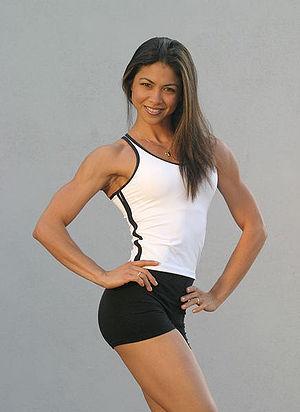
Cette page a pour objet de présenter un arbre phylogénétique des Opisthokonta, c'est-à-dire un cladogramme mettant en lumière les relations de parenté existant entre leurs différents groupes, telles que les dernières analyses reconnues les proposent. Ce n'est qu'une possibilité, et les principaux débats qui subsistent au sein de la communauté scientifique sont brièvement présentés ci-dessous, avant la bibliographie.